Volkswagen Santana

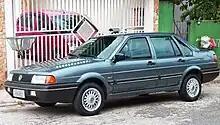
1992 Volkswagen Santana 2000 GLS

In 1991, Volkswagen do Brasil then engaged in a joint venture with Ford called AutoLatina, decided to retain the Passat (B2) shaped sedan and wagon instead of building the newer third-generation Passat (B3). Thorough changes to the bodyshell, boot line, front and rear guards, meant it looked considerably more modern than its predecessor, if not quite at par with the B3. Under the terms of AutoLatina, this "new" Santana was also marketed as the Ford Versailles in Brazil and as the Ford Galaxy in Argentina. The 3-door (later 5-door) station wagon was sold as the Ford Royale. 1991 also marked the introduction of ABS brakes and catalytic converters, both firsts for the Brazilian car industry.